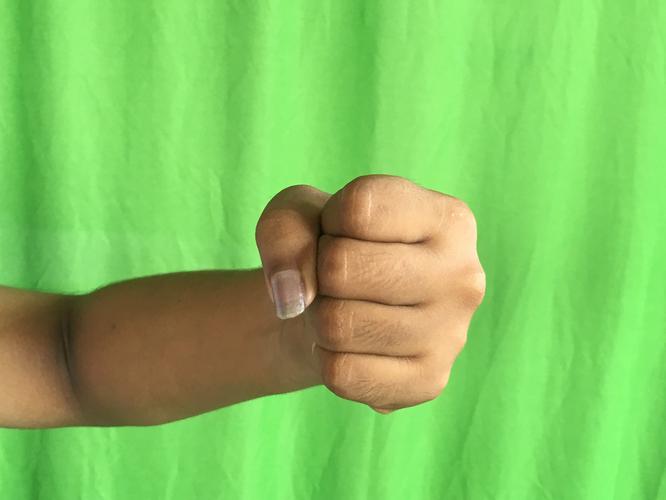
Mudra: Mushti
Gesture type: single_hand